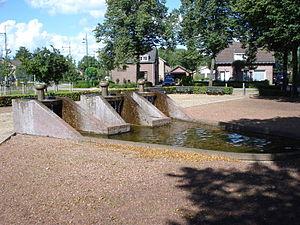
Maren-Kessel est un jeune village de la commune néerlandaise d'Oss dans la province du Brabant-Septentrional sur la rive gauche d'un boucle mort de la Meuse.